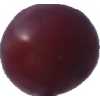
Label: pink_grape